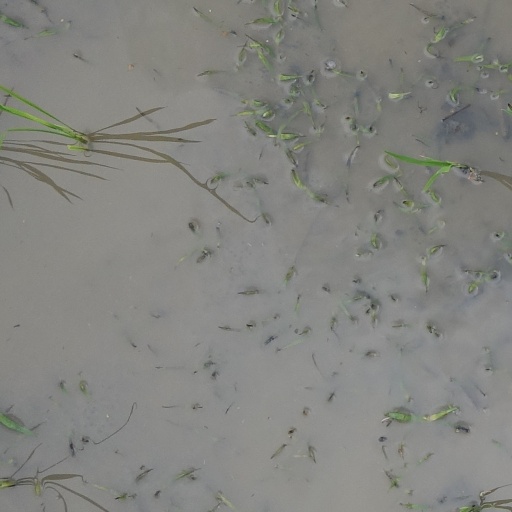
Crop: rice